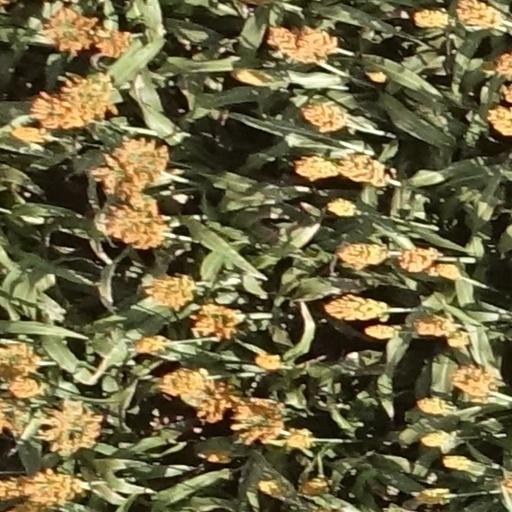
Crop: sorghum